List of animals of Yellowstone

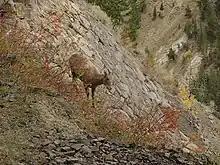
Bighorn sheep

Moose ("Alces alces shirasi" Nelson), the largest member of the deer family, were reportedly very rare in northwest Wyoming when Yellowstone National Park was established in 1872. Subsequent protection from hunting and wolf control programs may have contributed to increased numbers but suppression of forest fires probably was the most important factor, since moose here depend on mature fir forests for winter survival.